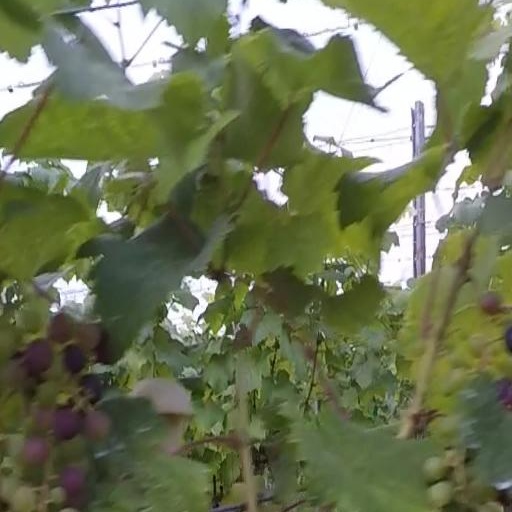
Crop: grape